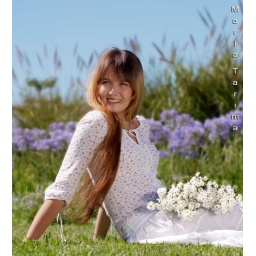
The girl in a hat with a bunch of flowers